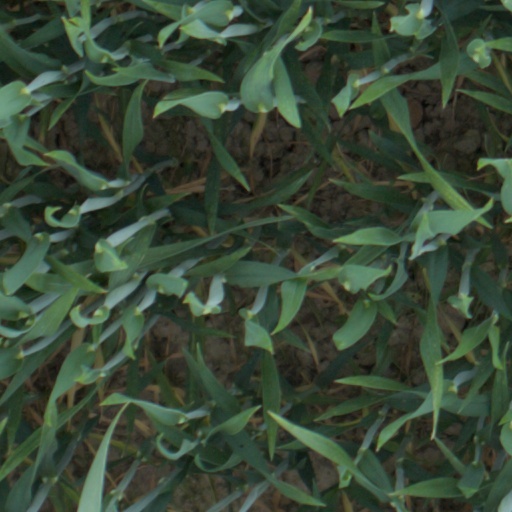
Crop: wheat